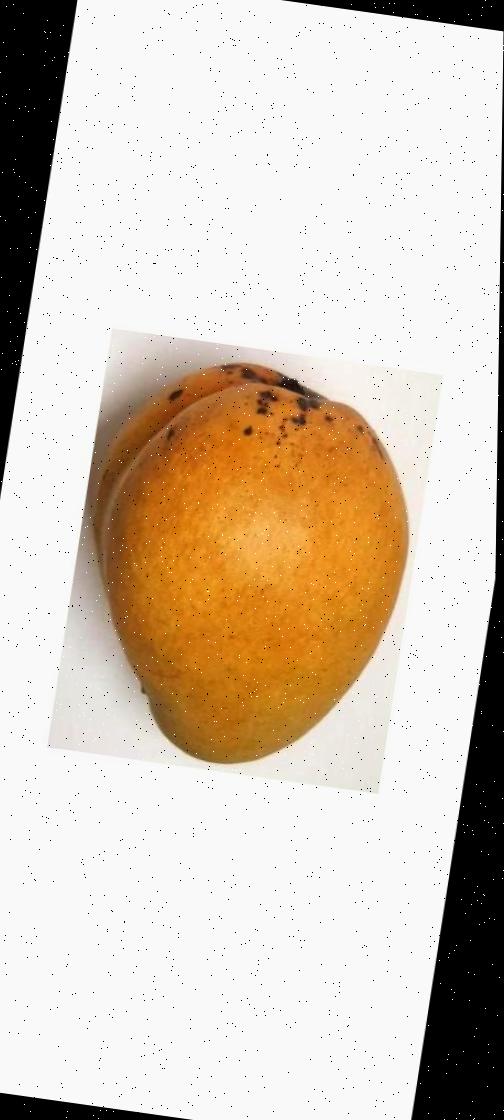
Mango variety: Bari-11